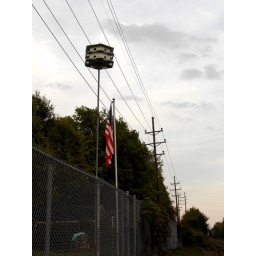
These birds have it good! A two story house right by the telephone wires!